Orbus (novel)

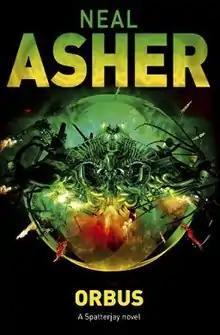
First edition

Orbus is a 2009 science fiction novel by Neal Asher. It is the third novel in the Spatterjay sequence.